Bartın

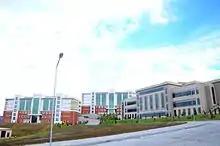
Bartın University Campus

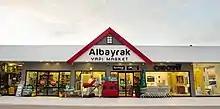
A market in Bartın

Bartın has a borderline oceanic ("Cfb") and humid subtropical ("Cfa") climate under the Köppen classification, or an oceanic climate ("Do") under the Trewartha classification. Summers are warm, the average temperature is around in July and August. Winters are cool and damp, and the average temperature is around in January and February.